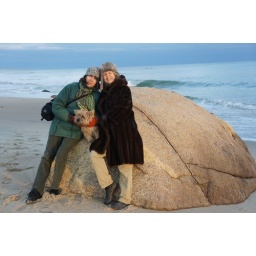
Nicole in fur, Valerie holding a furry dog